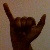
The image shows a hand gesture representing the letter 'Y' in Indian Sign Language.